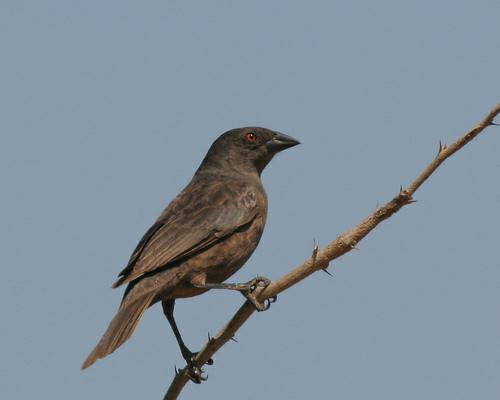
A photo of a bronzed cowbird